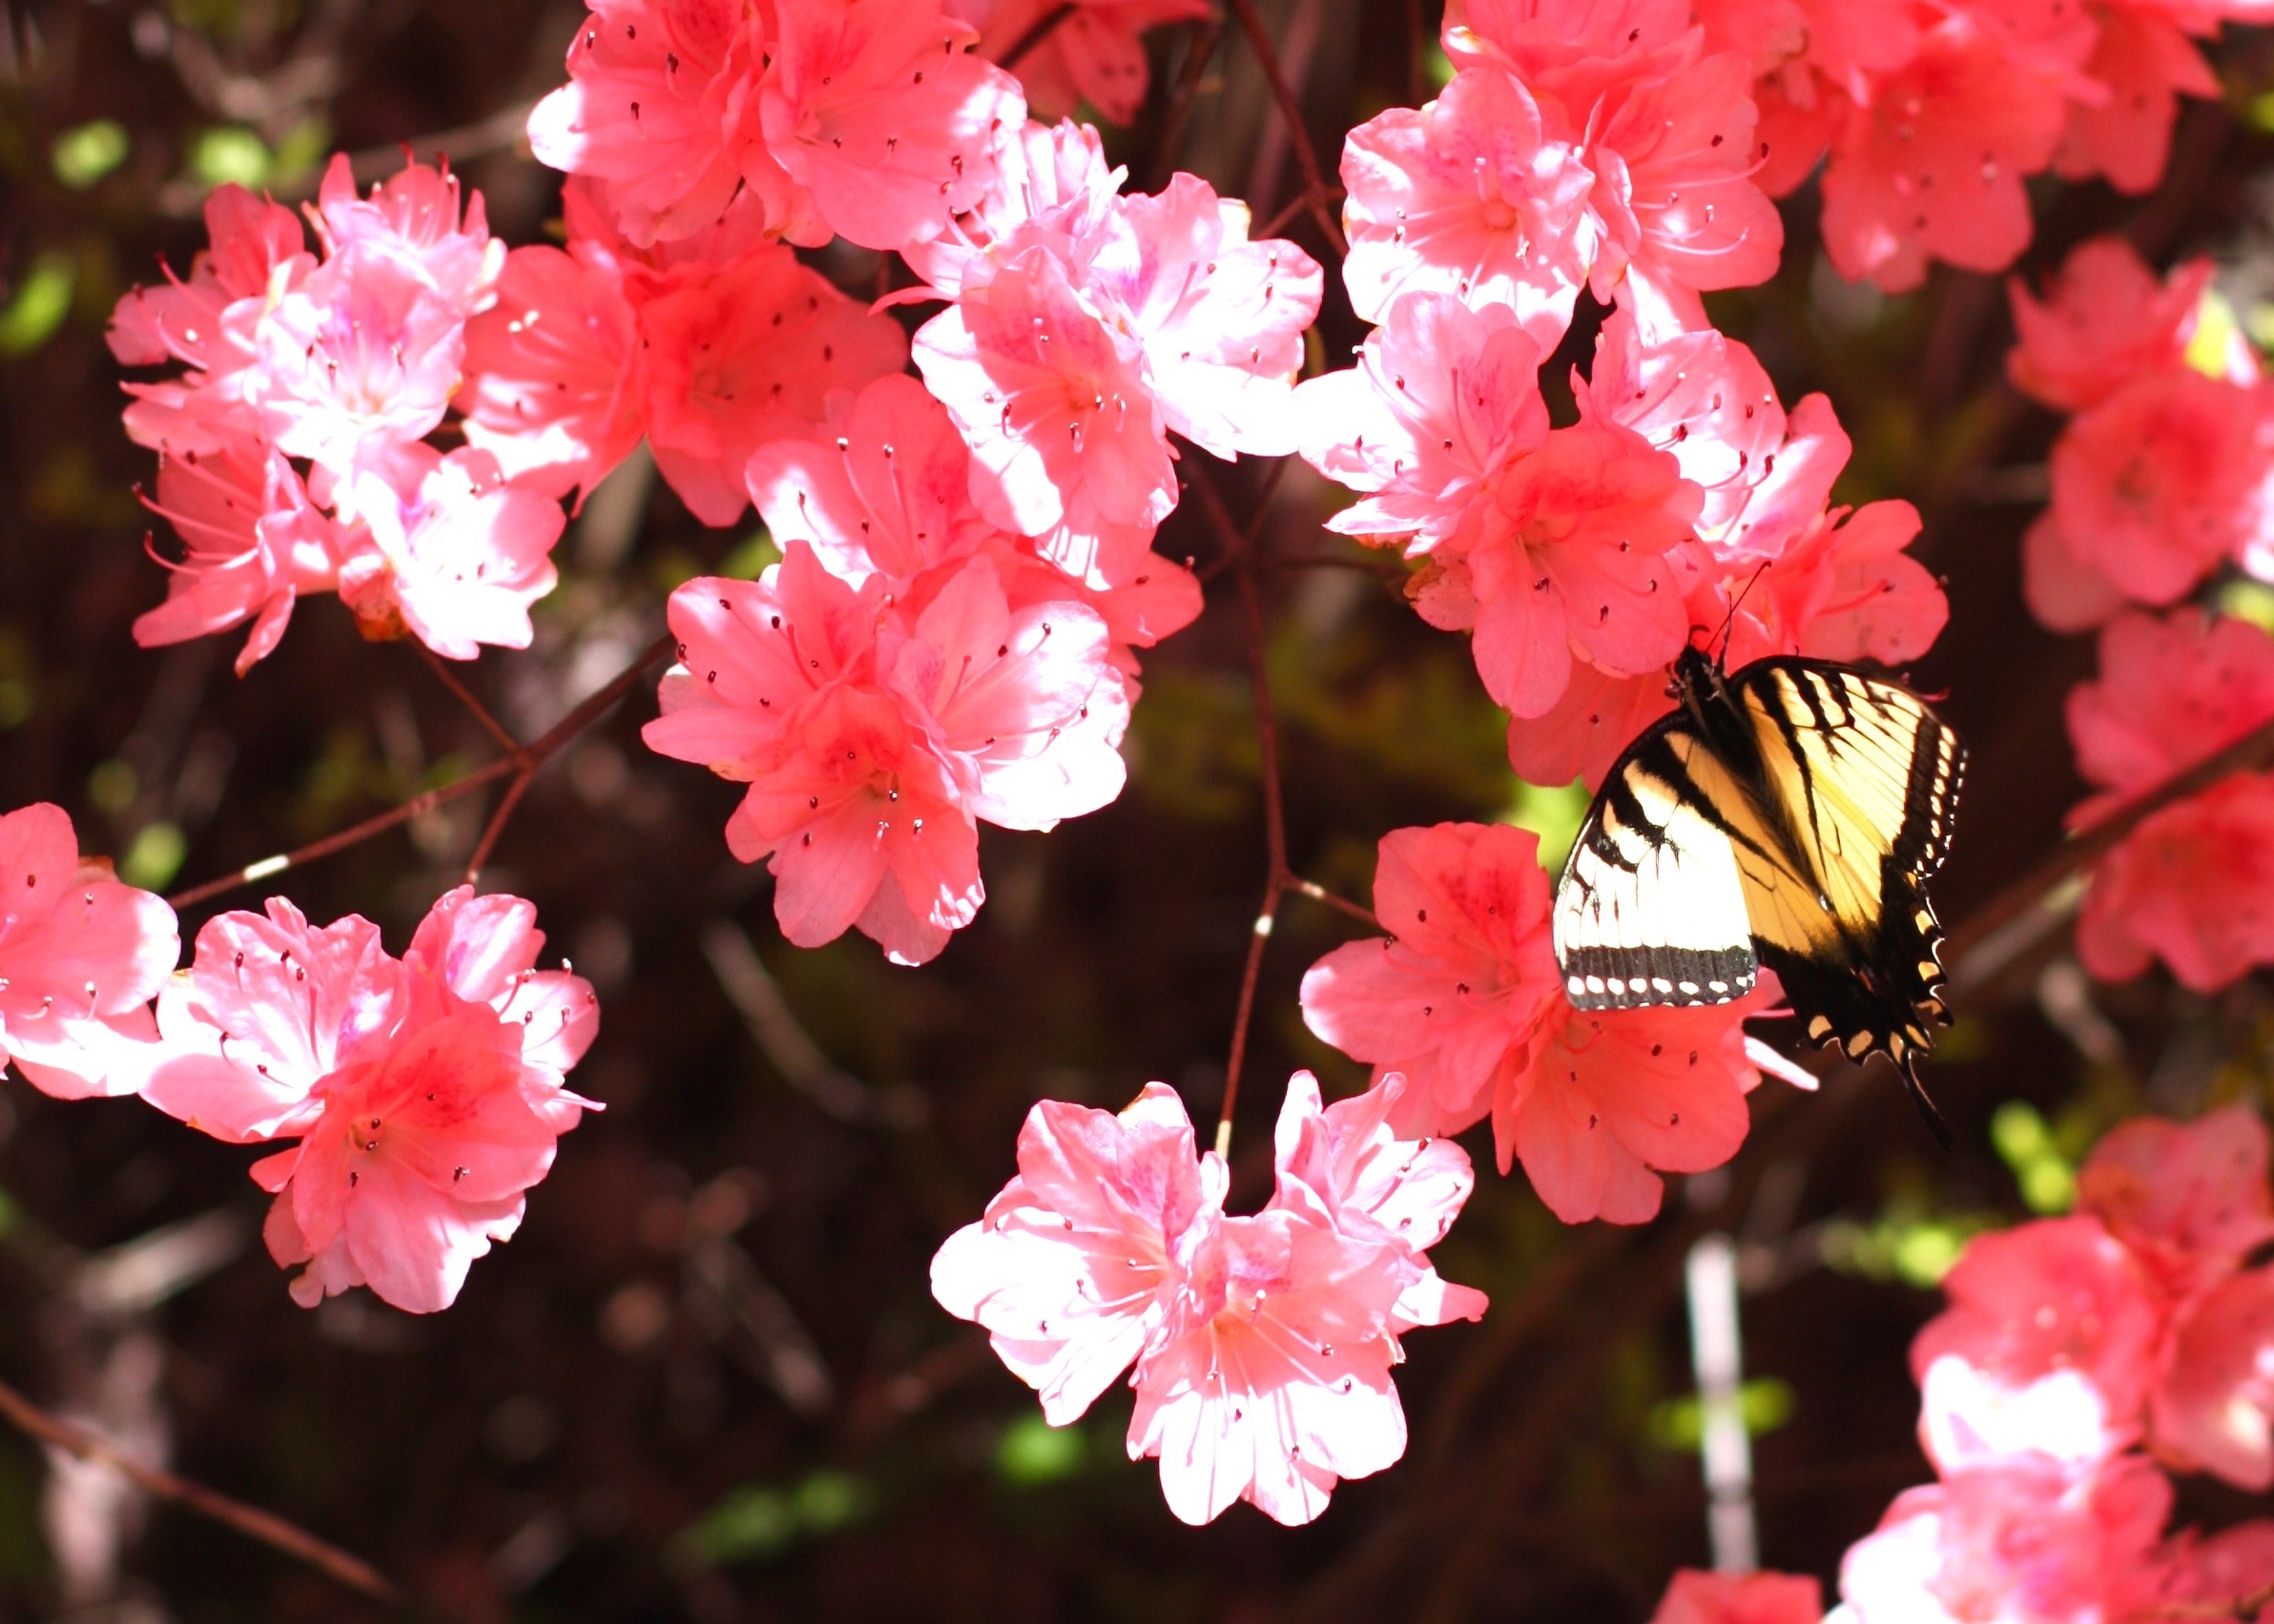
branch, blossom, plant, flower, petal, pink, flora, shrub, macro photography, flowering plant, annual plant, woody plant, land plant